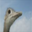
Label: bird